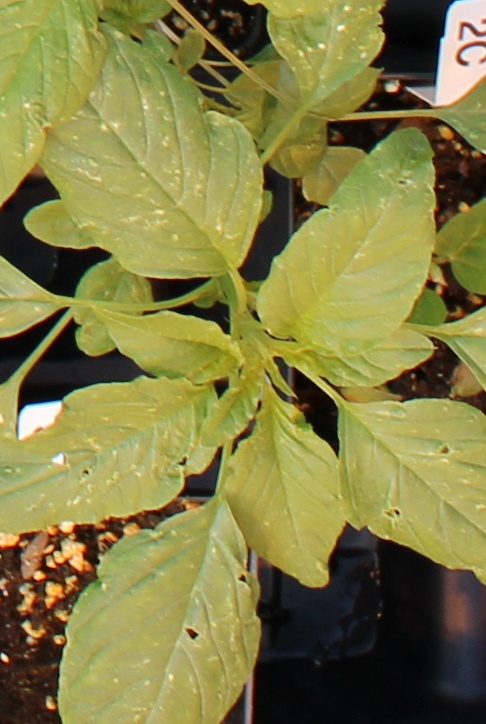
Label: Palmer Amaranth